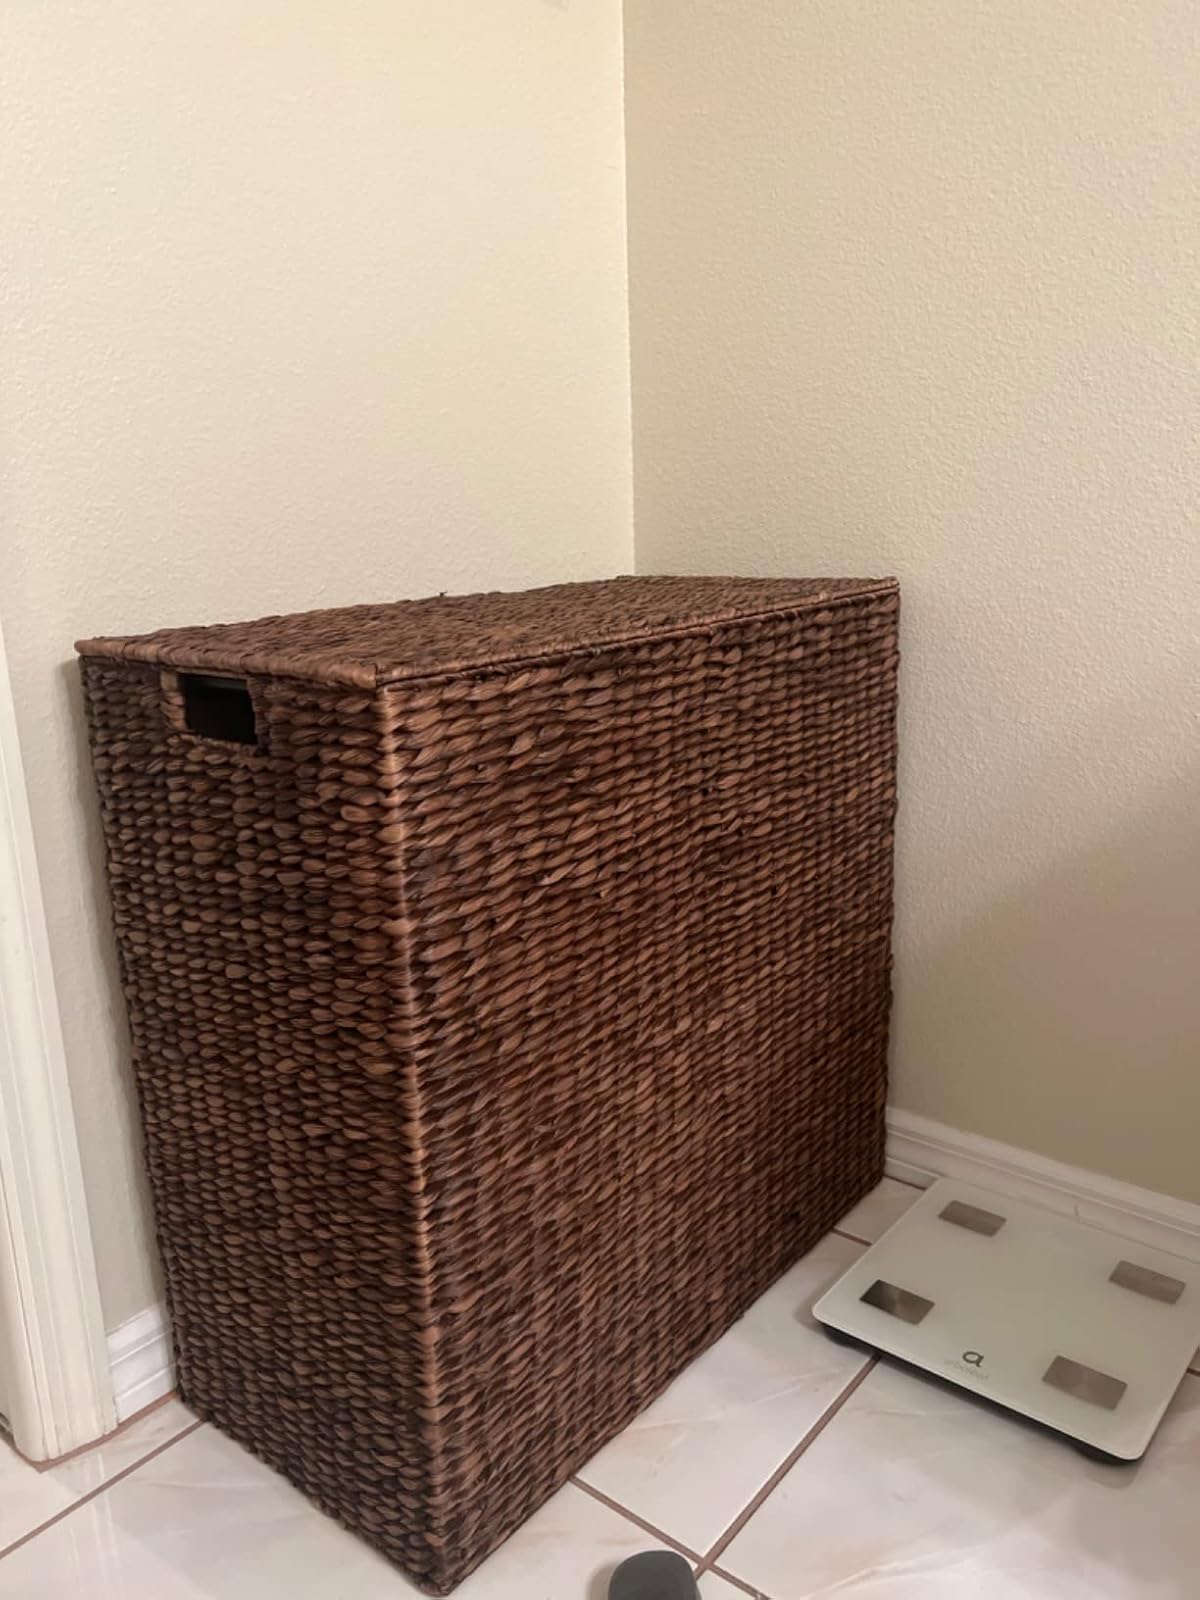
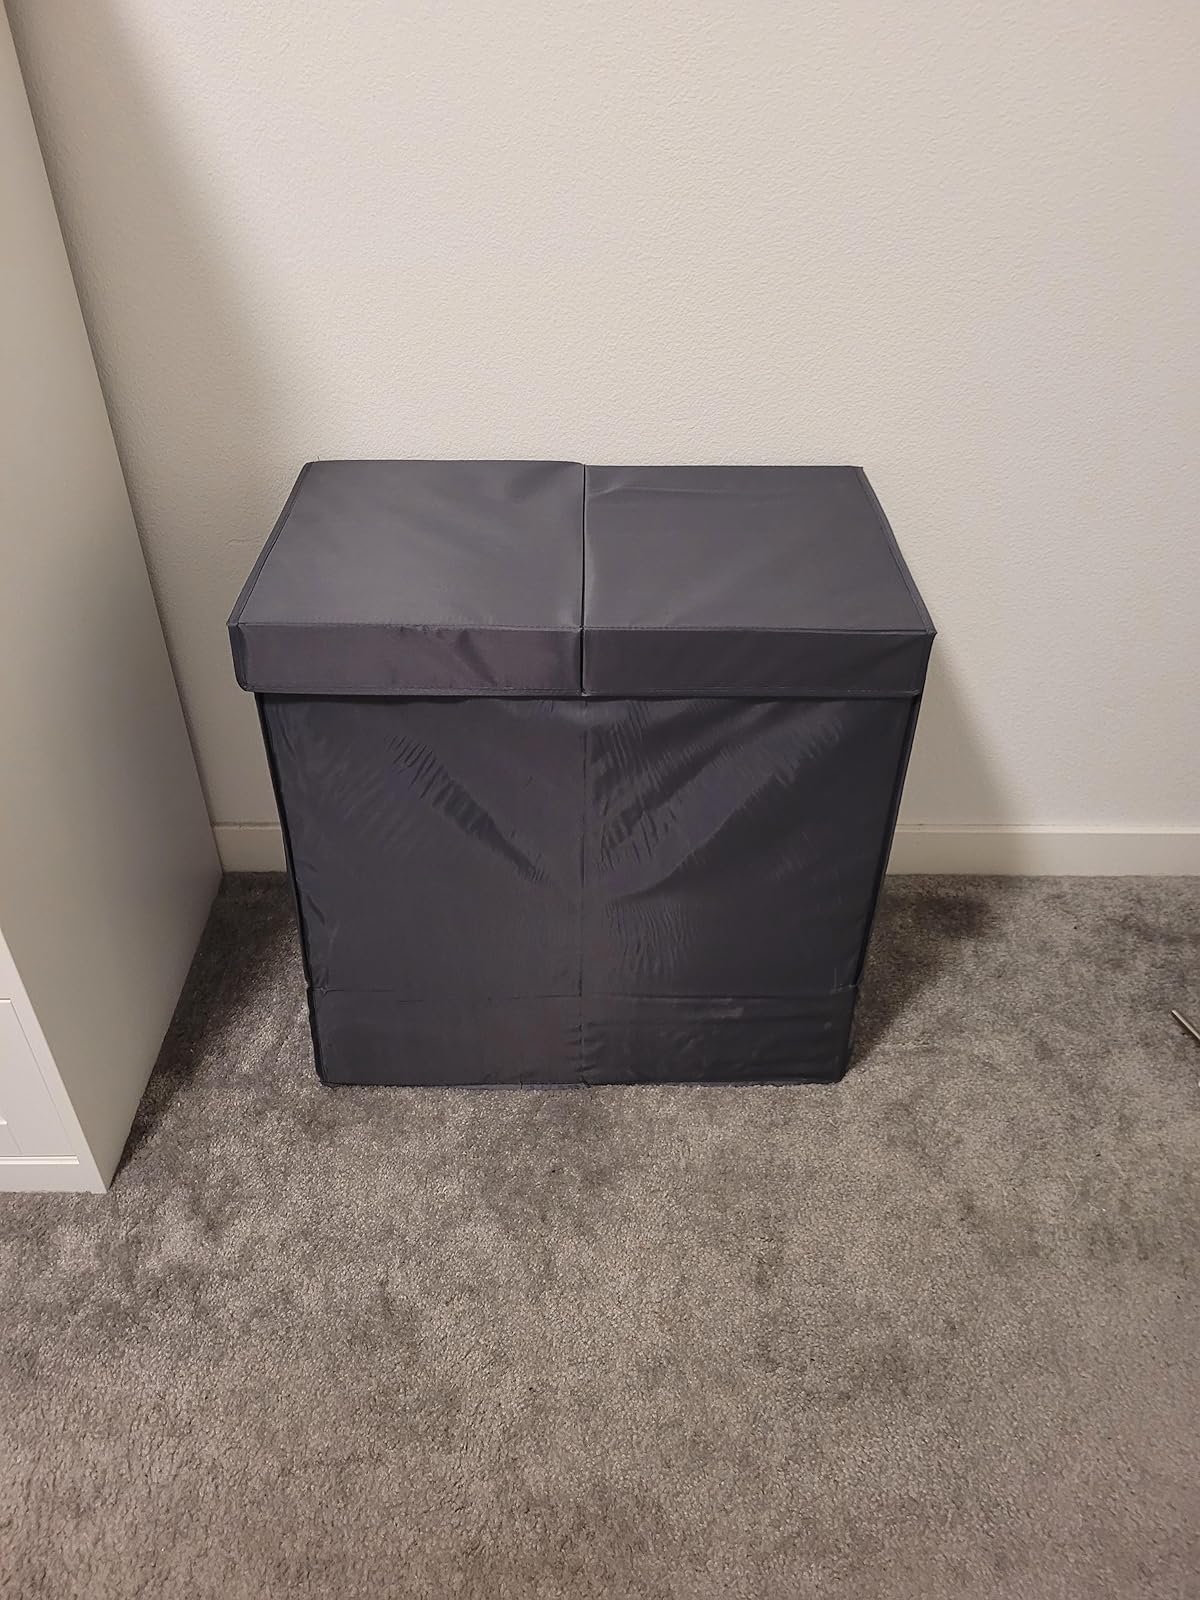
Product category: items_hamper
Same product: no